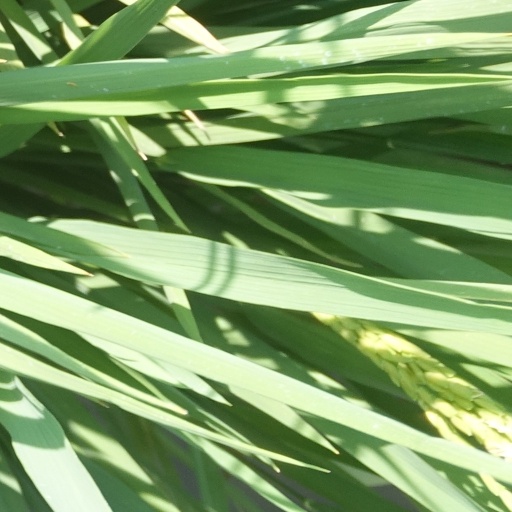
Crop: rice